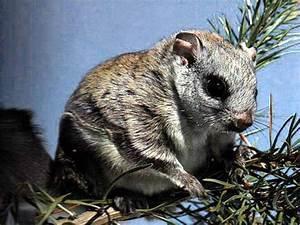
squirrel